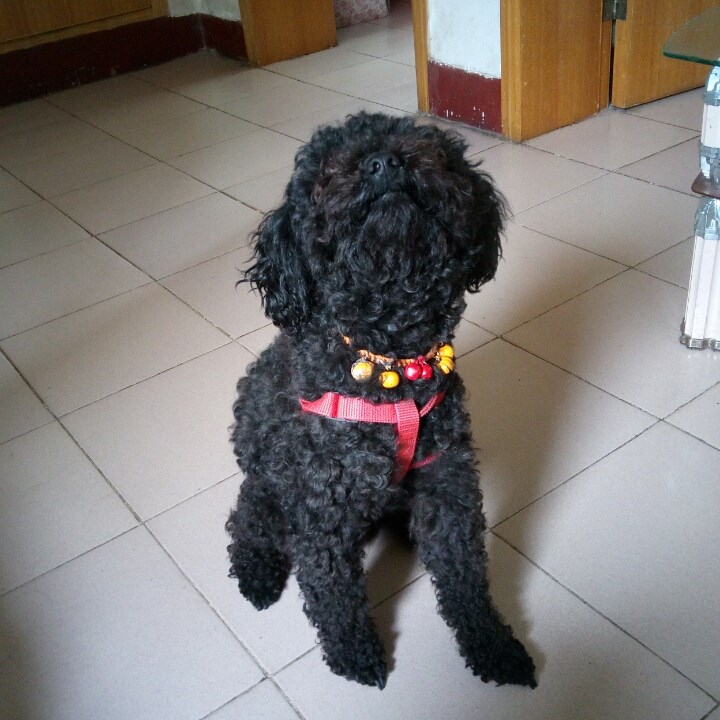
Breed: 7449-n000128-teddy